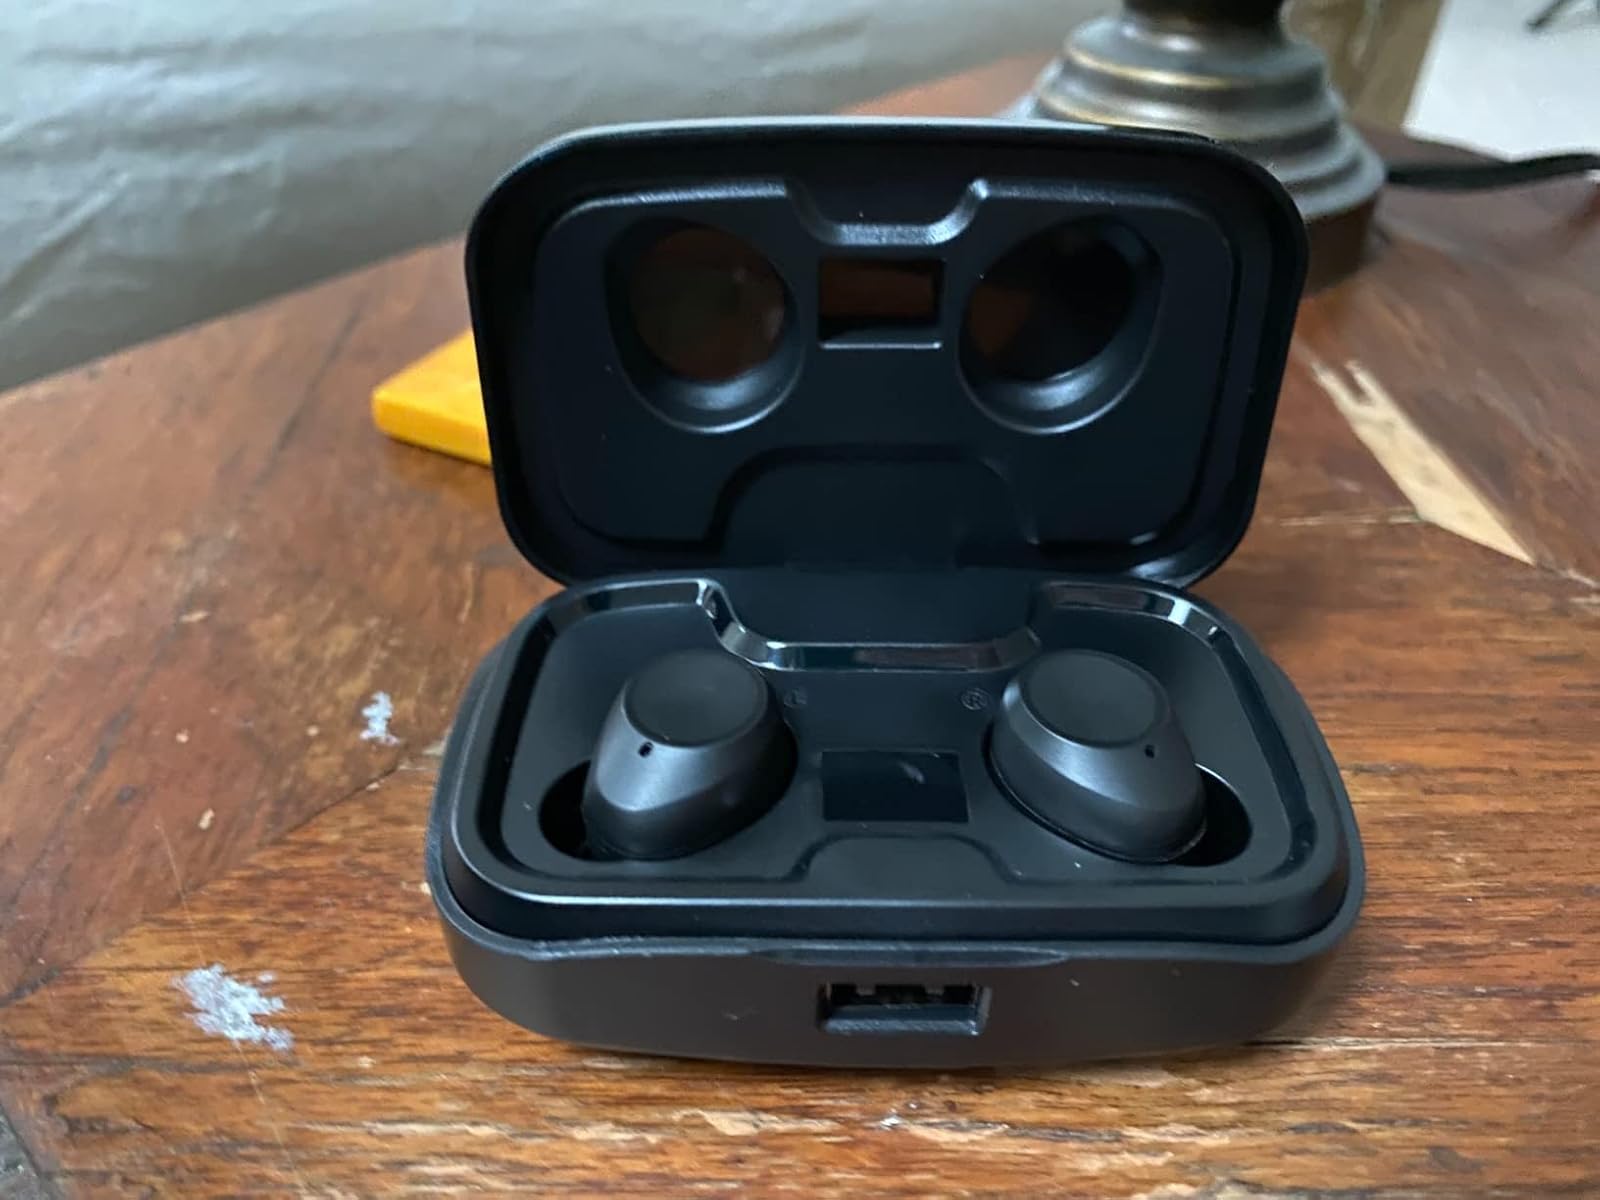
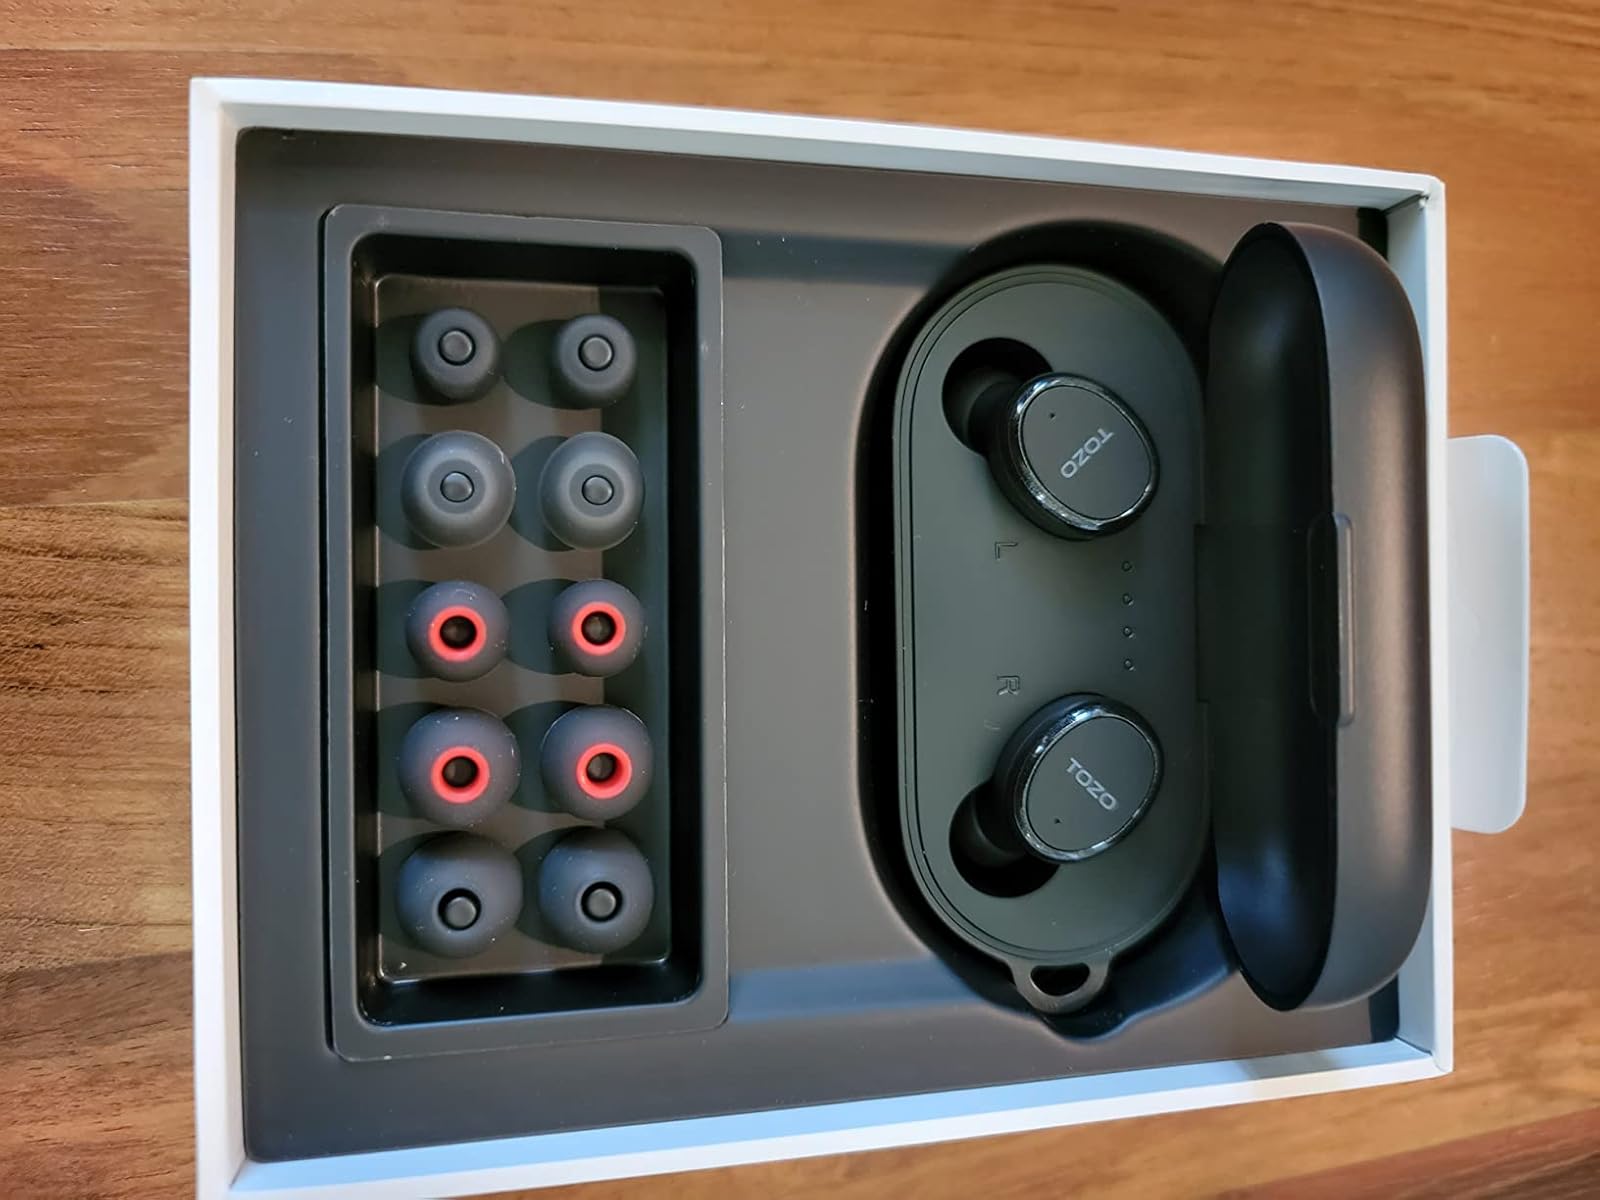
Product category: earbuds
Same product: no